Action off Bastia

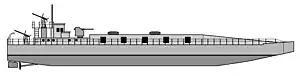

Nine men were killed on "UJ2203", 160 Germans were killed in the engagement and 25 were rescued by the Italian ships. The damage suffered by "Ardito" later caused this ship to be left behind in Portoferraio, where she was taken over and repaired by the Germans as TA.25. The German navy reported that during the evacuation of Sardinia and Corsica it lost a J-boat, seven naval ferry barges, two anti-submarine vessels, a tug, three Siebel ferries, a peniche and three steamers of 16,943 GRT each.